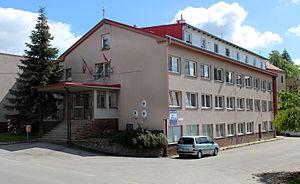
Brzkov est une commune du district de Jihlava, dans la région de Vysočina, en République tchèque. Sa population s'élevait à 282 habitants en 2019.